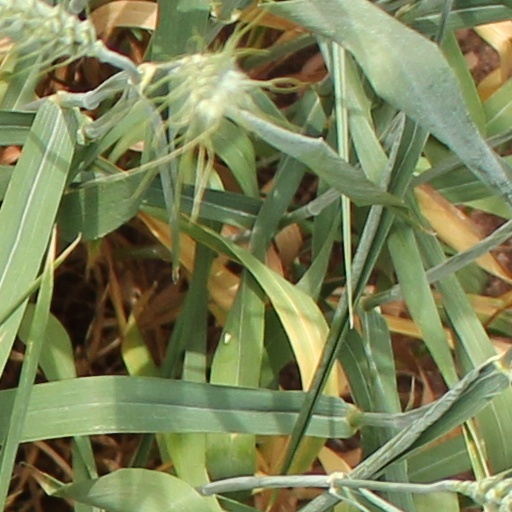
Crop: wheat